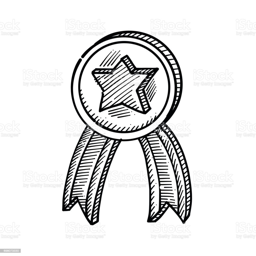
hand drawing of a medal with a star in the middle royalty